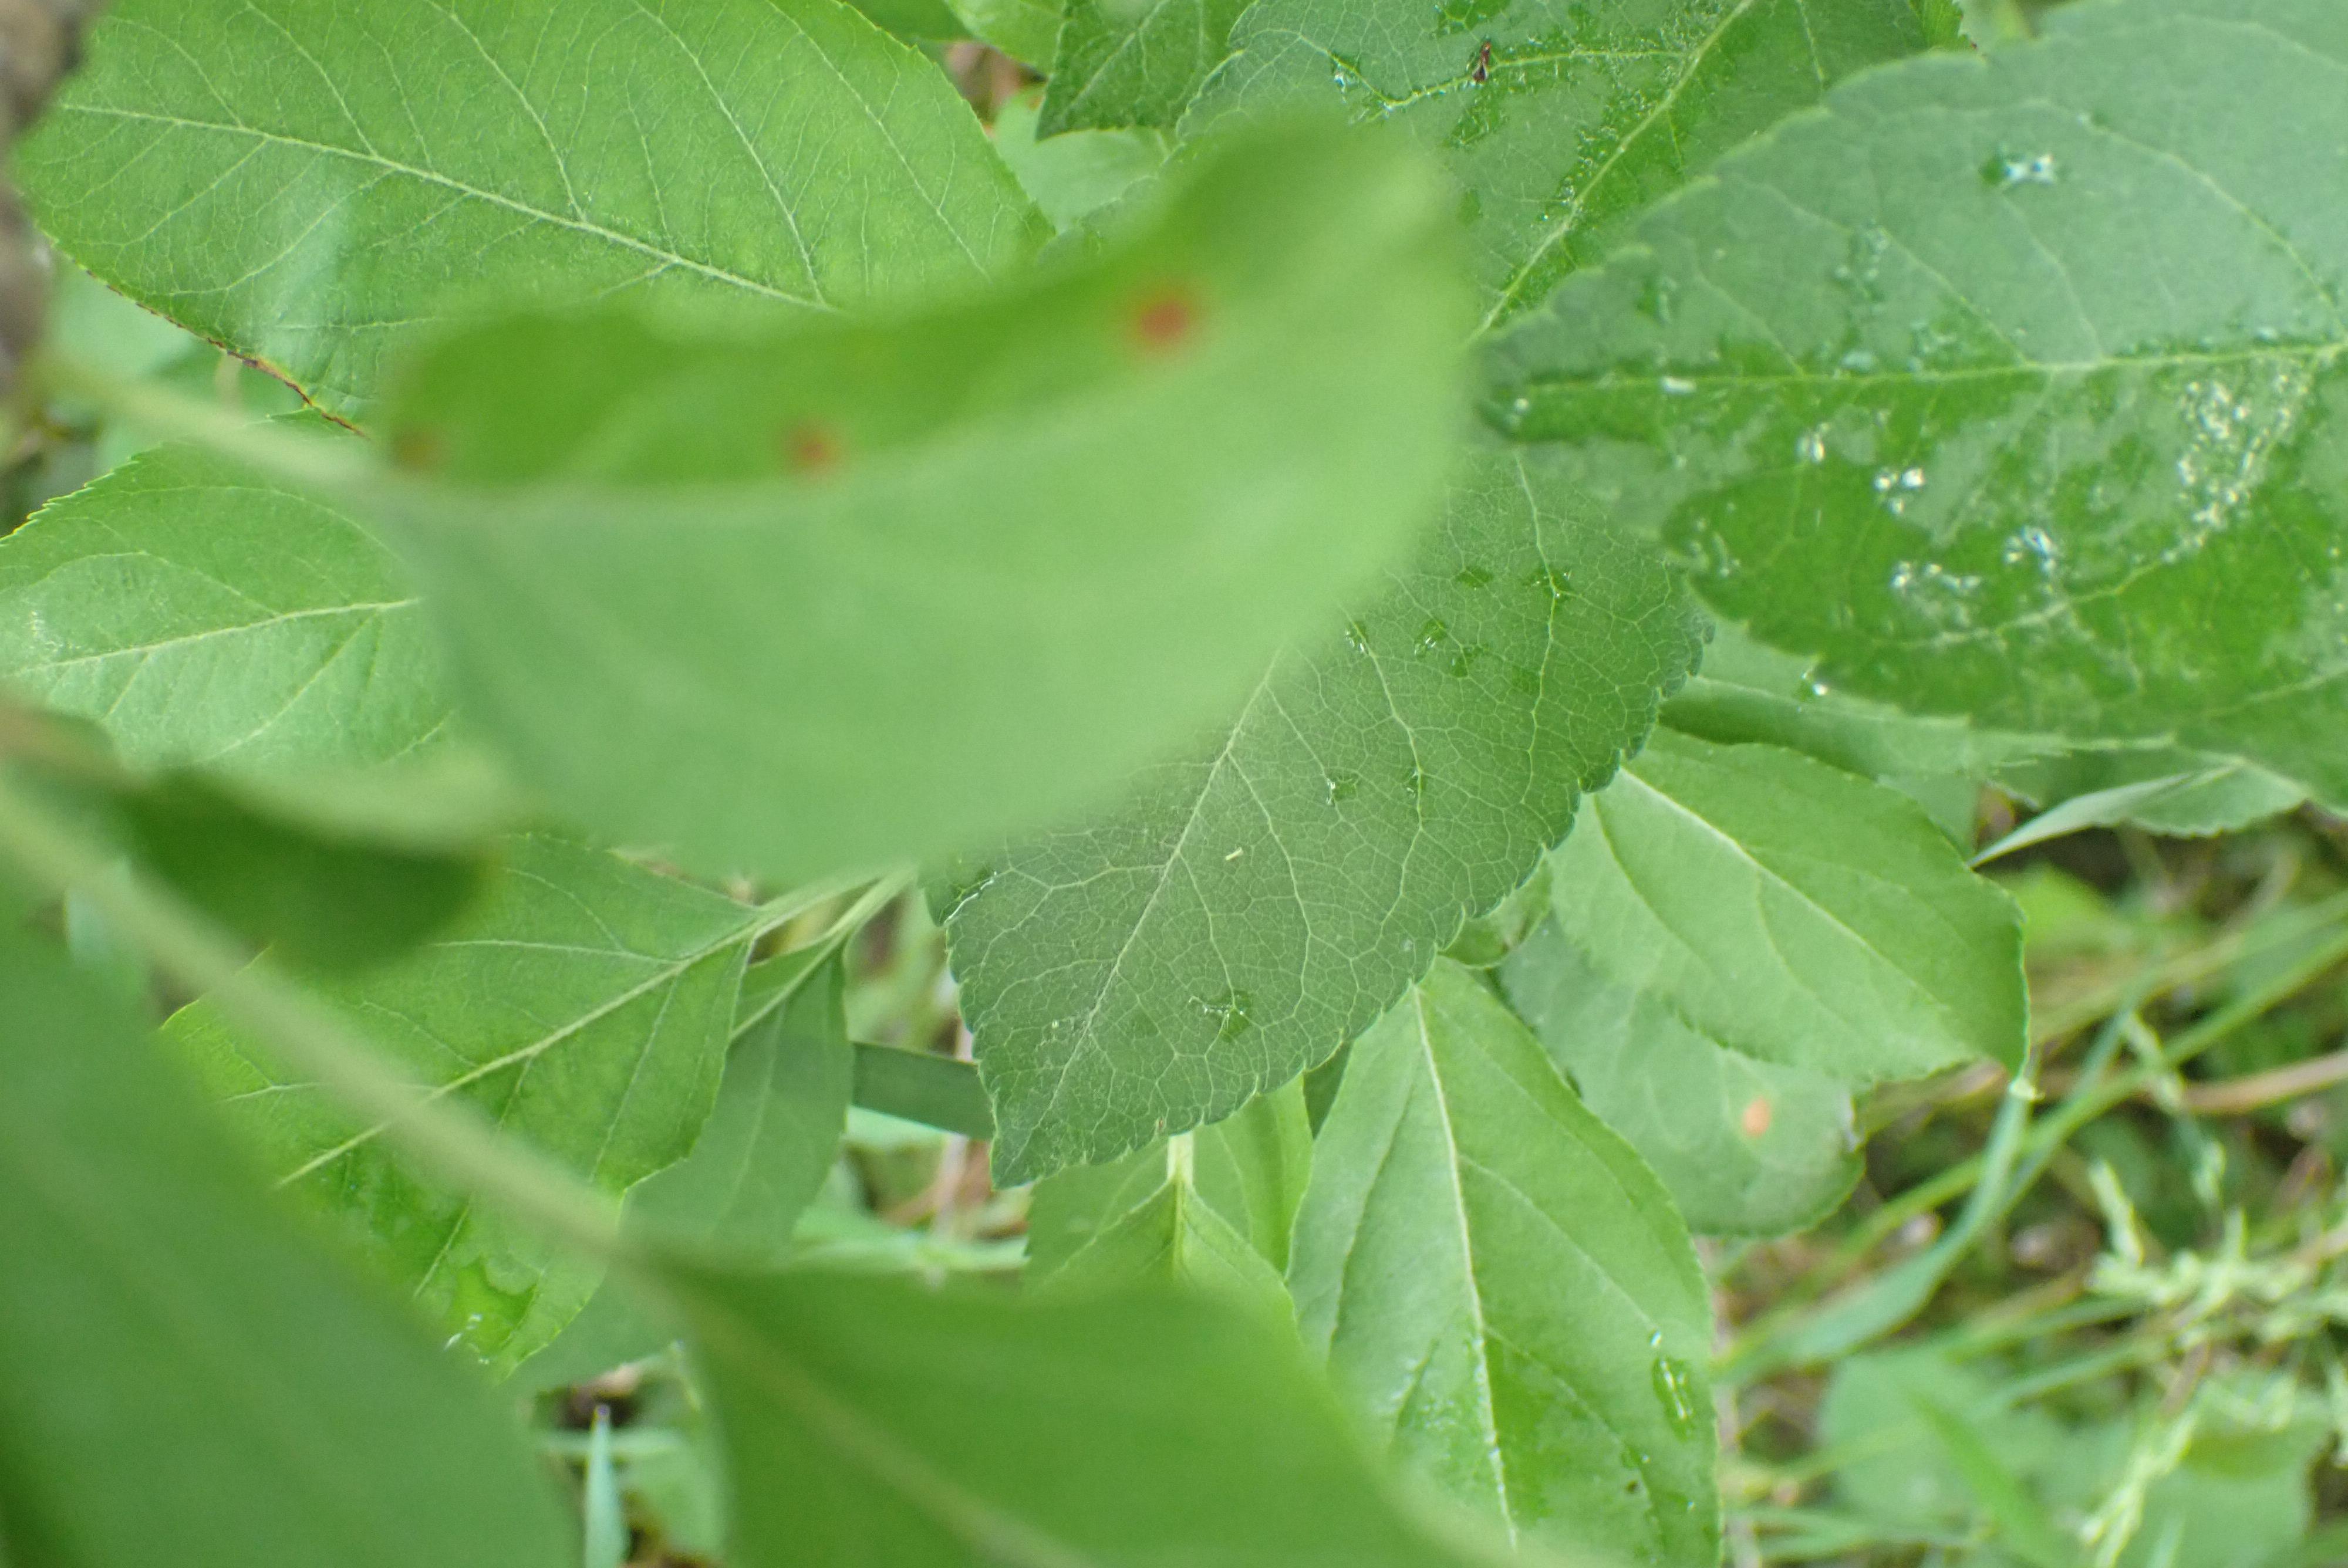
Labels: frog_eye_leaf_spot